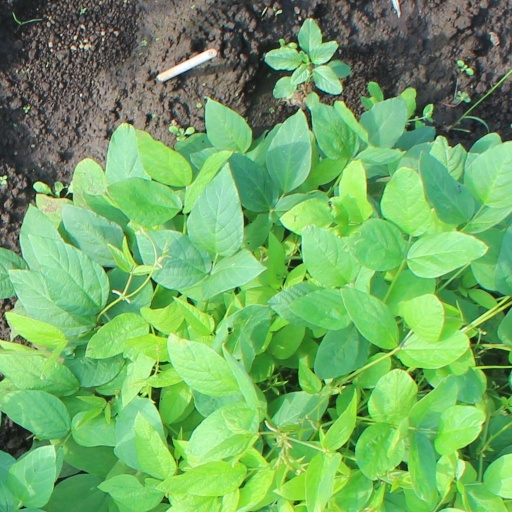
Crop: soybean